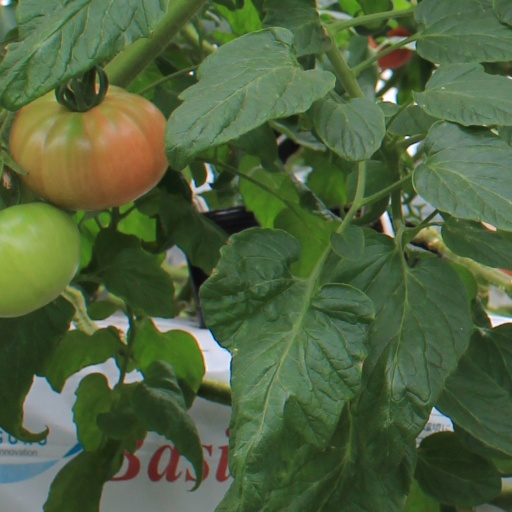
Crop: tomato